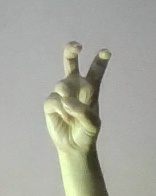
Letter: toot